Andrea Navagero

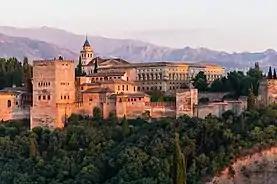
Exterior view of the Alhambra and its surrounding forest

Shortly after, Charles and his new bride, Isabella of Portugal, traveled to Granada for their honeymoon; Navagero and the rest of the ambassadors followed. There, Navagero stayed in what he described as a "pleasant", "small house". He soon set out to explore the nearby Alhambra, detailing its impressive marble architecture, gardens, and fountains to Ramusio. Navagero, who had previously studied ancient architecture in depth, concluded that the fortress "lack[ed] nothing pleasing or beautiful". He also described to Ramusio the surrounding ruins, homes, gardens, and inhabitants, as well as the valley of the Darro and its fruit, which he labelled "the most delicious in the world". Navagero lamented that the Moors no longer administered the city, believing the Spanish would allow its beauty to deteriorate, and was upset by the forced religious conversion of the locals by the Spanish Inquisition. He criticized the Spanish for already having allowed parts of Granada to fall into ruin and for focusing too heavily on war and conquest.